Question: How many lamps are there?
Tambaya: Nawa ne adadin fitilu a gurin?
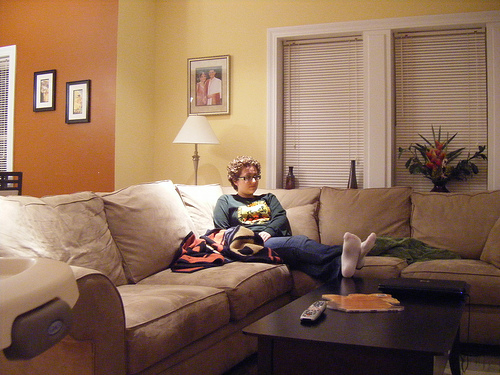
Answer: One.
Amsa: Ɗaya.